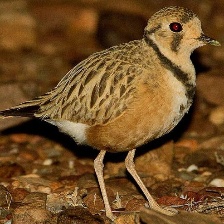
Species: INLAND DOTTEREL
Scientific name: CHARADRIUS AUSTRALIS